Lockheed AC-130

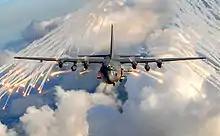
An AC-130U releasing flares

During Operation Urgent Fury in Grenada in 1983, AC-130s suppressed enemy air-defense systems and attacked ground forces enabling the assault of the Point Salines Airfield via airdrop and air-land of friendly forces. The AC-130 aircrew earned the Lieutenant General William H. Tunner Award for the mission.